Ralf Sander

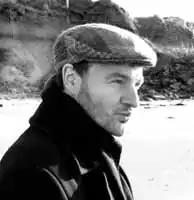

known works include Lady Bird Transformation(mirage), a public sculpture for Busan Cinema Center, South Korea, commissioned in 2011 and erected in August 2012. The memorial for